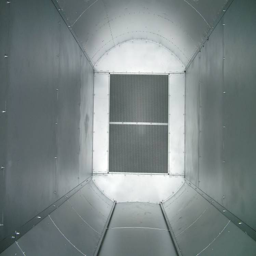
new line for the production of laminated glass